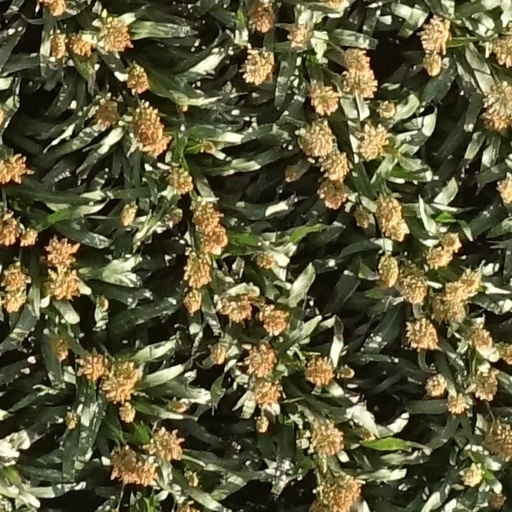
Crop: sorghum